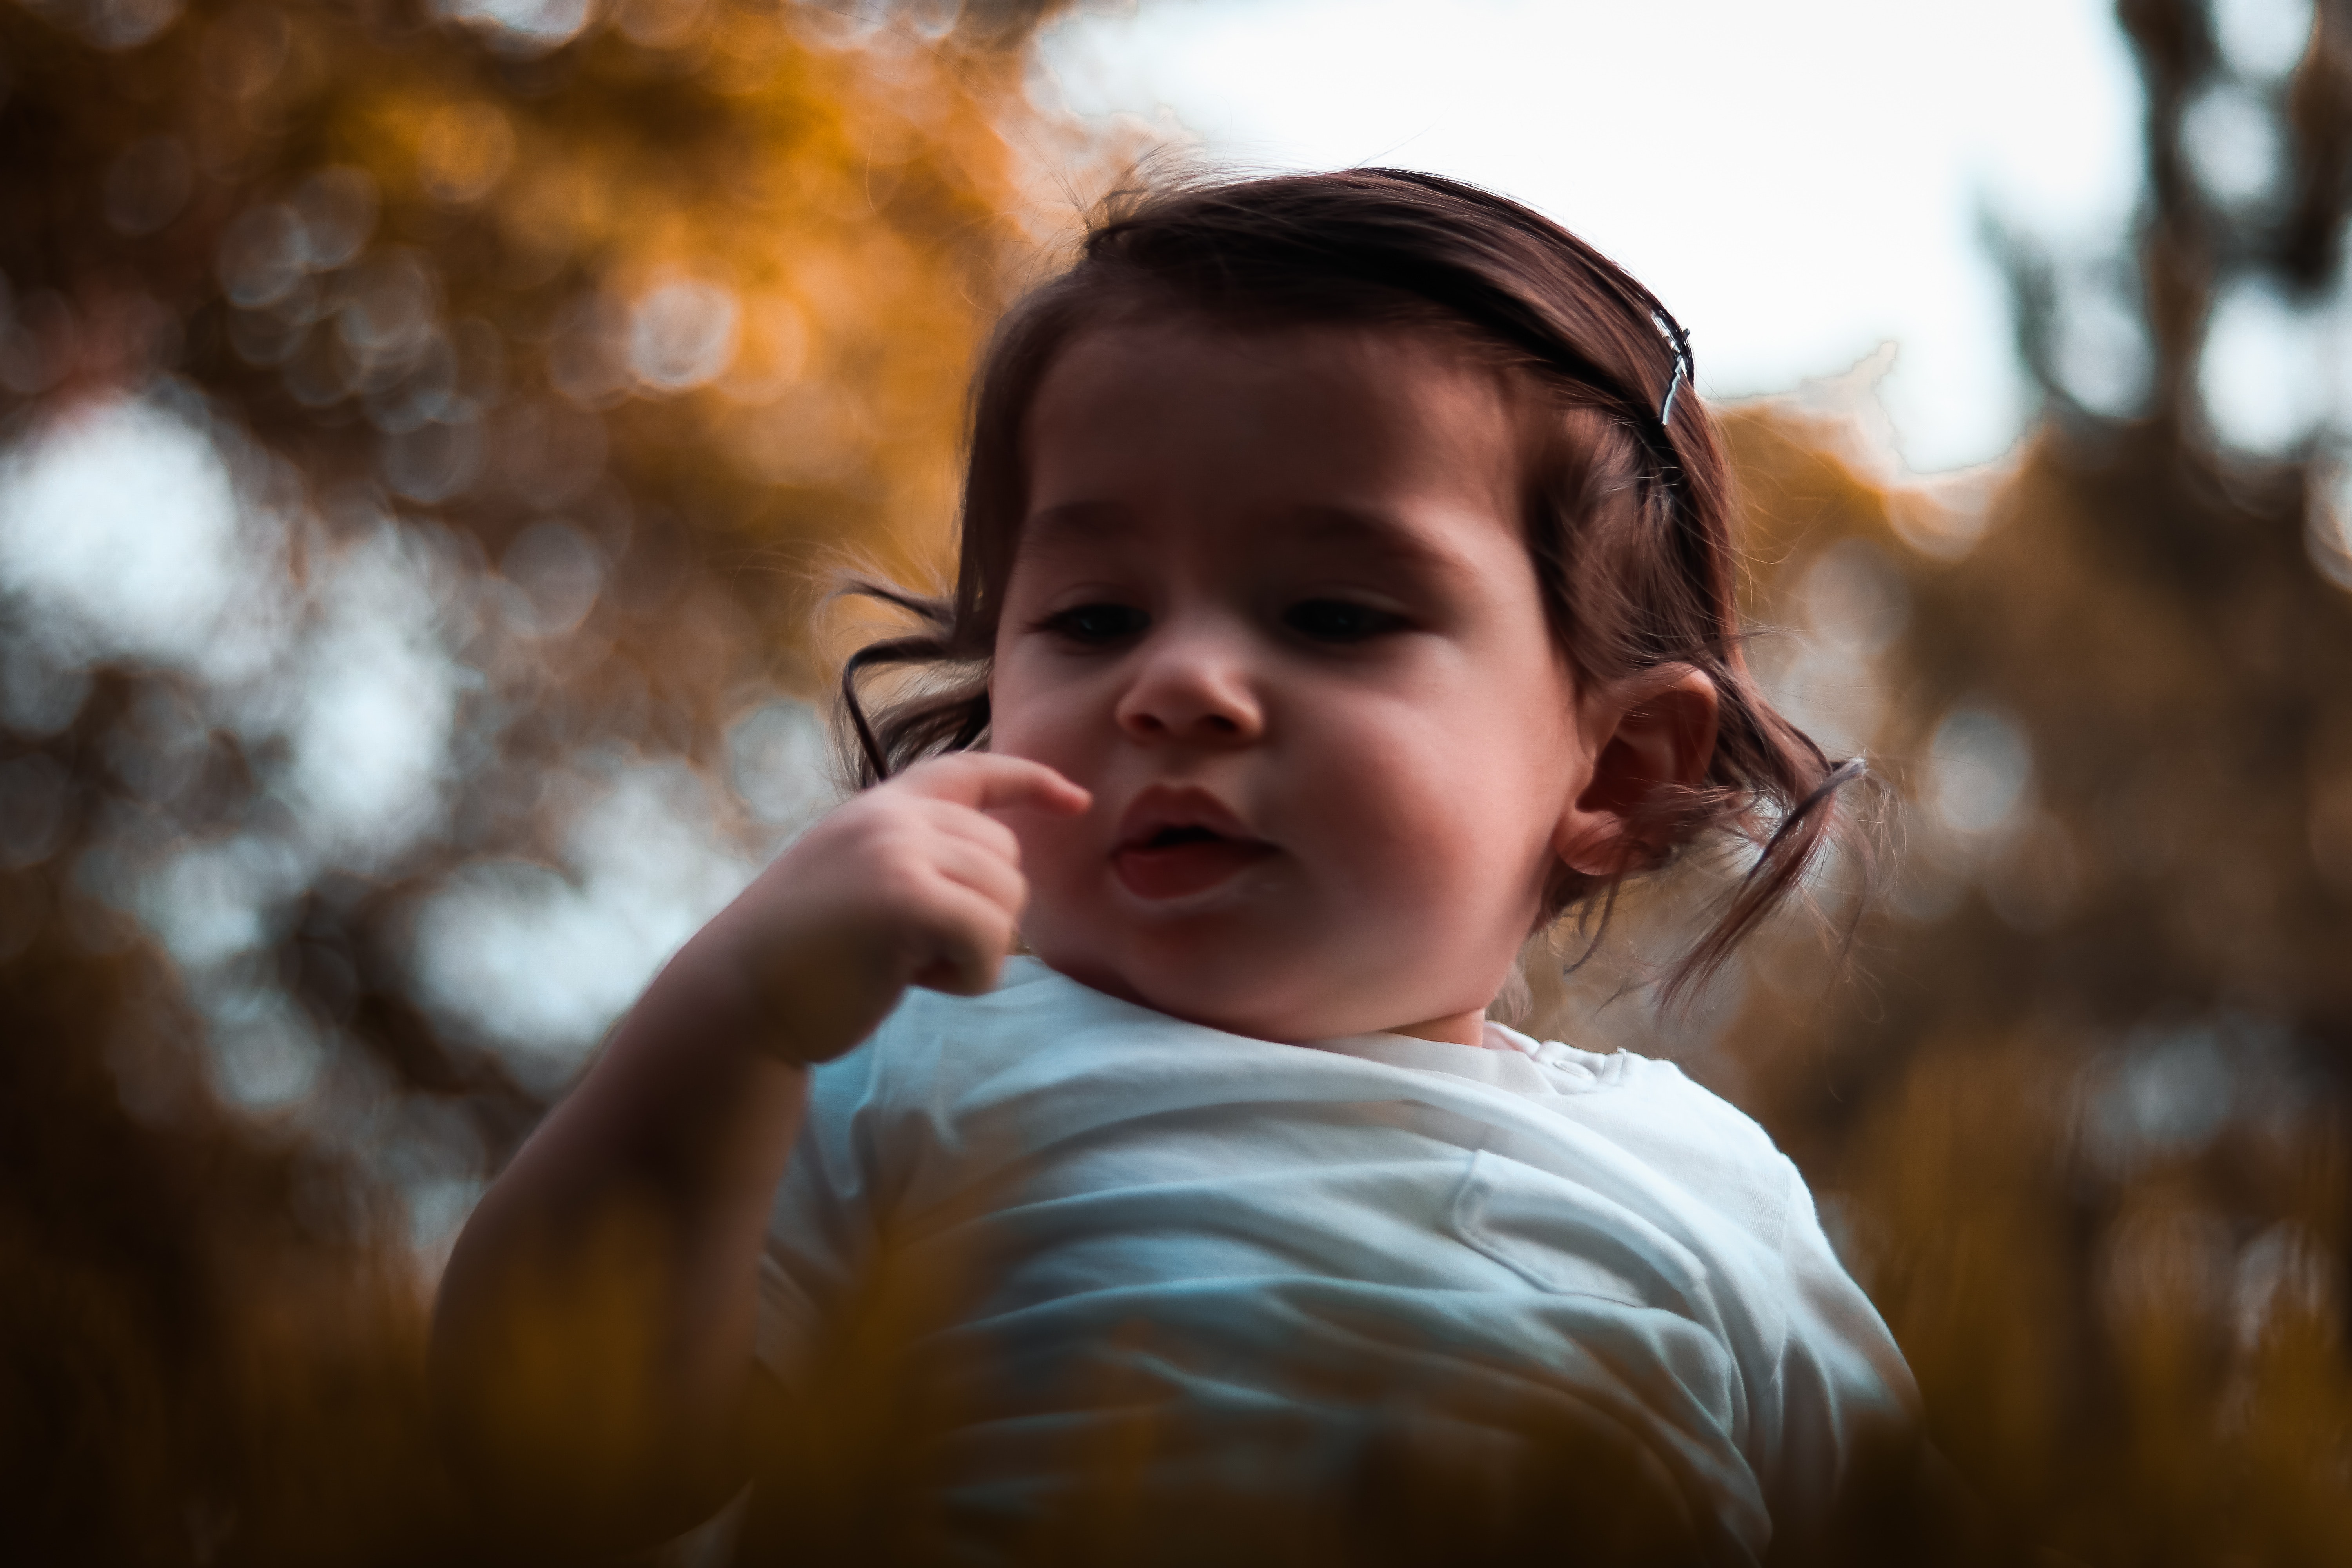
face, facial expression, child, nose, beauty, smile, cheek, leaf, eye, toddler, tree, photography, fun, grass, mouth, happy, sunlight, portrait, plant, portrait photography, laugh, baby